History of Gibraltar

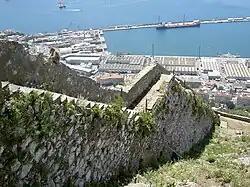
The Charles V Wall, built by the Spanish to control access to the south side of Gibraltar after the pirate raid of September 1540

Shortly after Gibraltar's recapture, King Henry IV of Castile declared it Crown property and reinstituted the special privileges his predecessor had granted during the previous period of Christian rule. Four years after visiting Gibraltar in 1463, he was overthrown by the Spanish nobility and clergy. His half-brother Alfonso was declared king and rewarded Medina Sidonia for his support with the lordship of Gibraltar. The existing governor, a loyalist of the deposed Henry IV, refused to surrender Gibraltar to Medina Sidonia. After a fifteen-month siege from April 1466 to July 1467, Medina Sidonia took control of the town. He died the following year but his son Enrique was confirmed as lord of Gibraltar by the reinstated Henry IV in 1469. In 1474 the new Duke of Medina Sidonia sold Gibraltar to a group of Jewish "conversos" from Cordova and Seville led by Pedro de Herrera in exchange for maintaining the garrison of the town for two years, after which time the 4,350 "conversos" were expelled by the Duke. His status was further enhanced by Isabella I of Castile in 1478 with the granting of the Marquisate of Gibraltar.